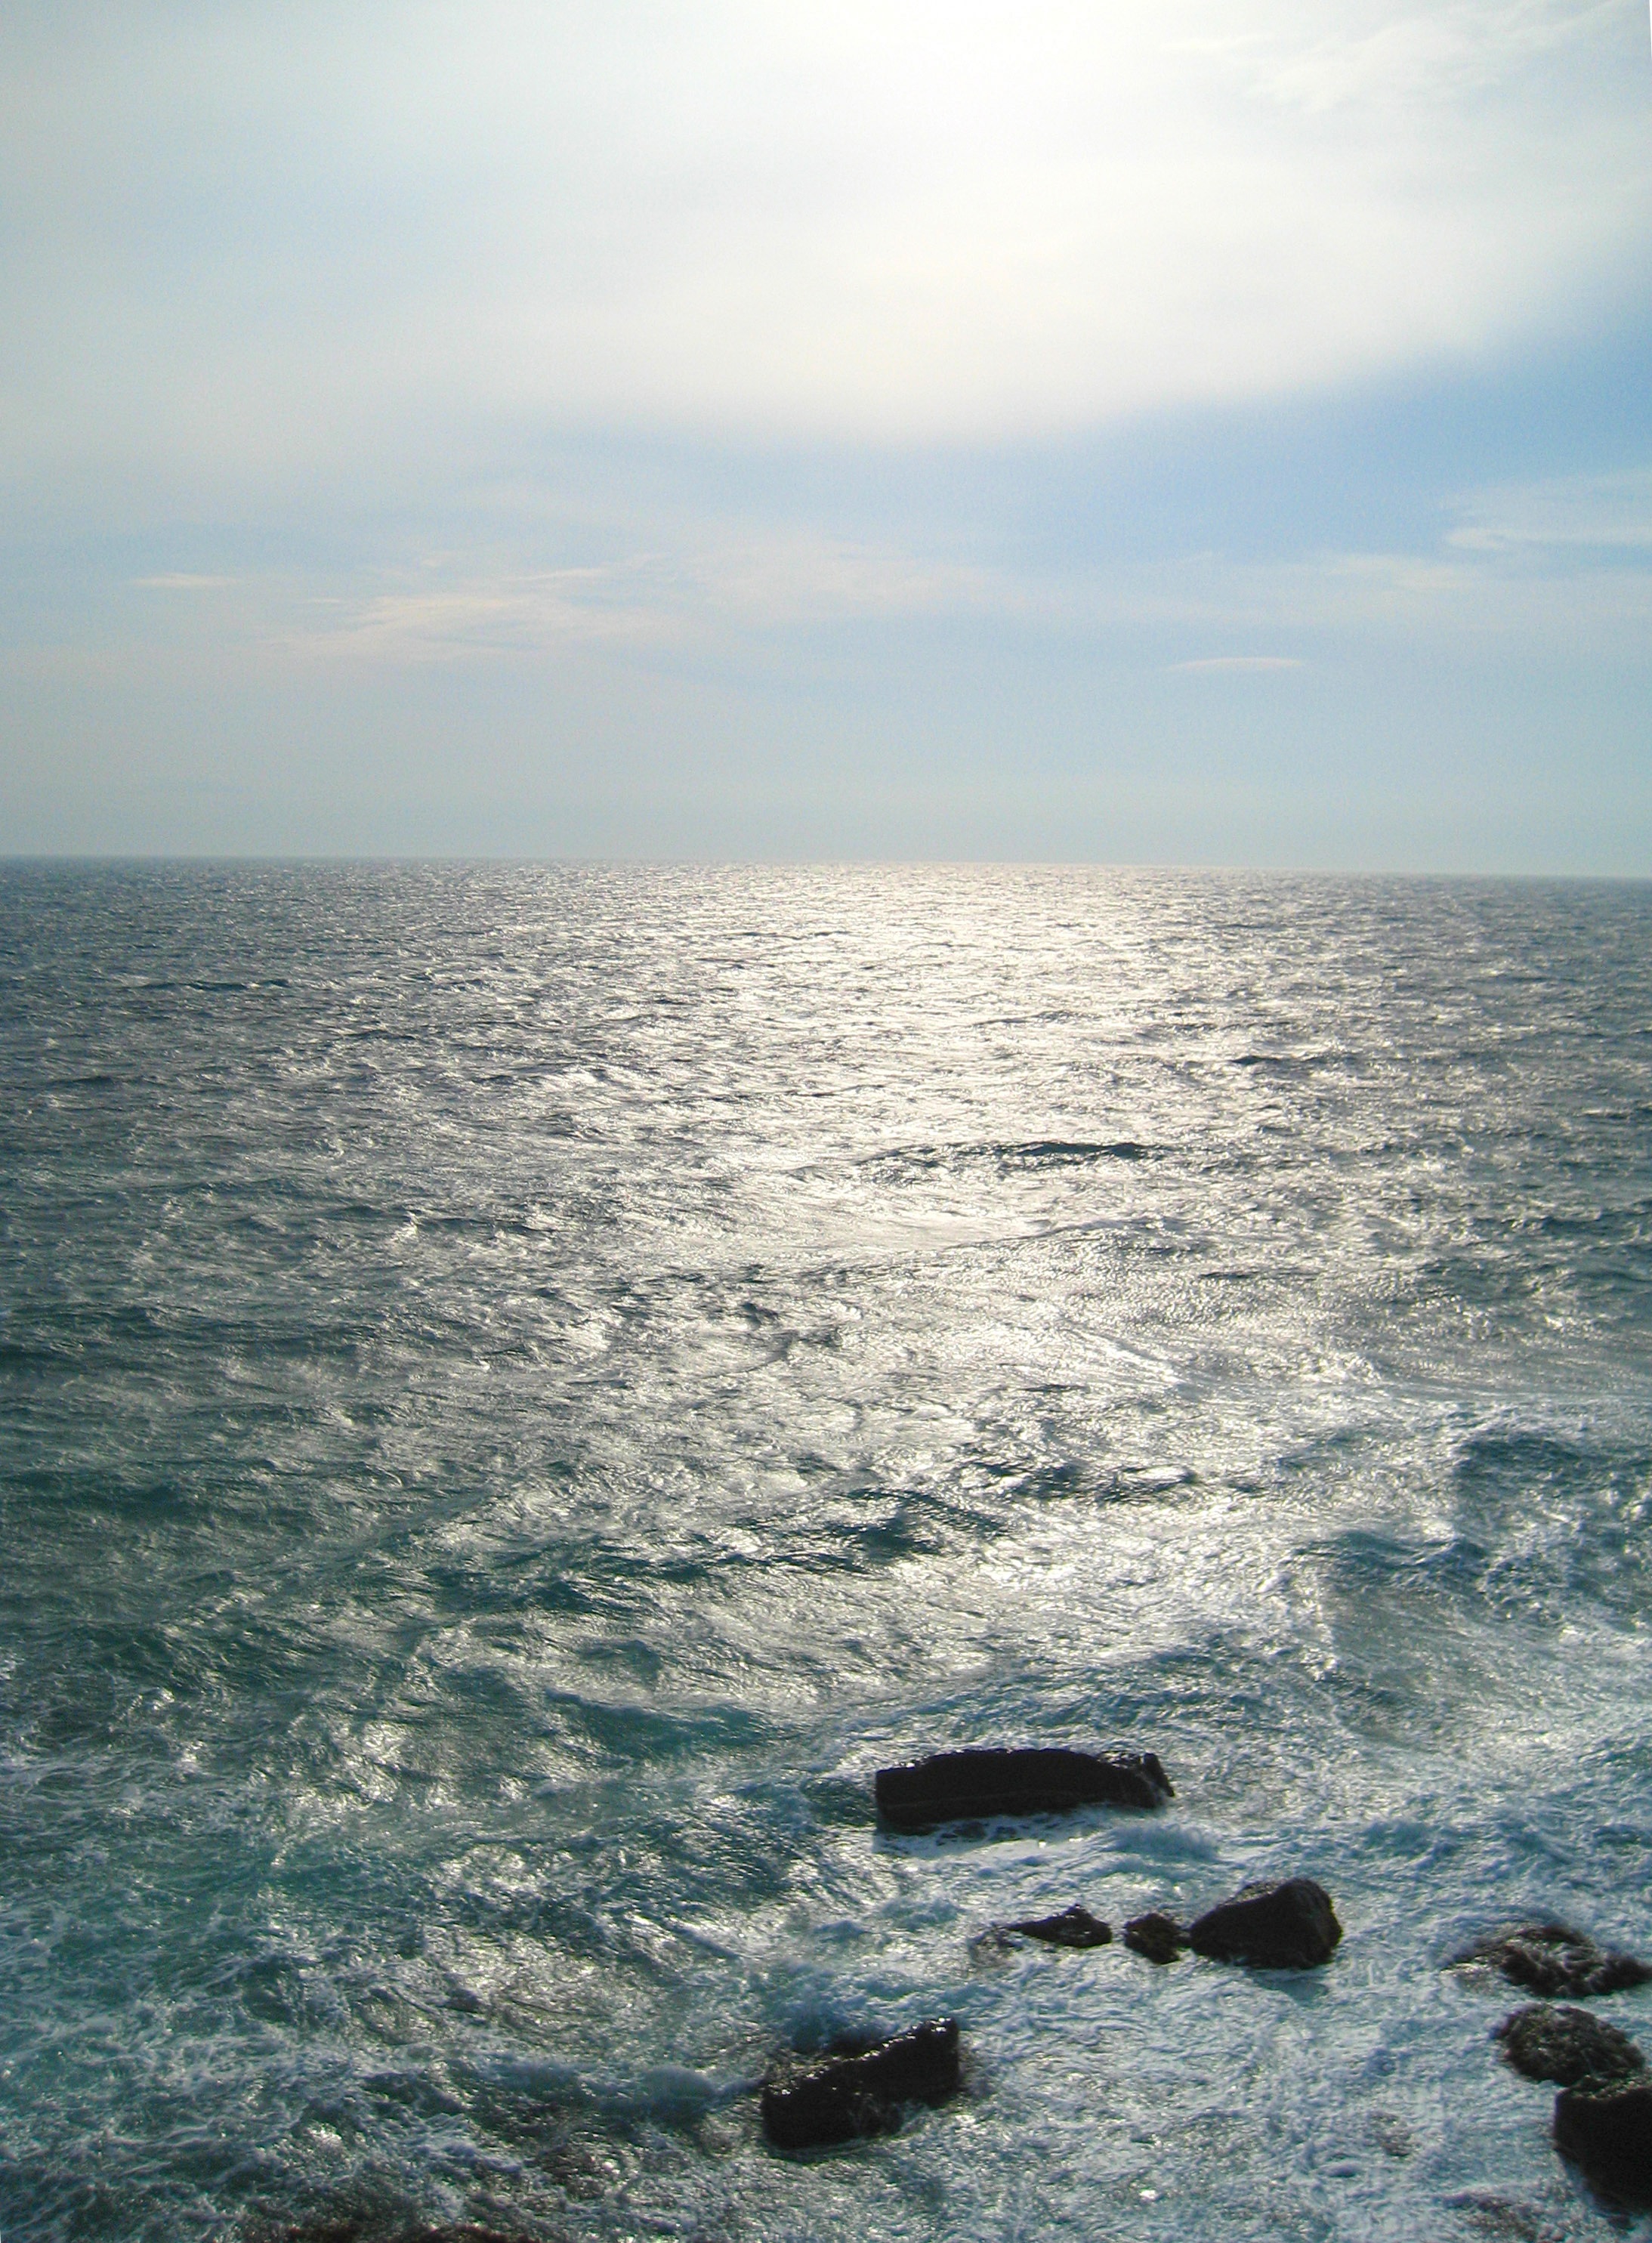
beach, sea, coast, water, nature, rock, ocean, horizon, cloud, sky, sun, sunlight, shore, wave, wind, vehicle, weather, bay, blue, body of water, day, cape, nobody, wind wave